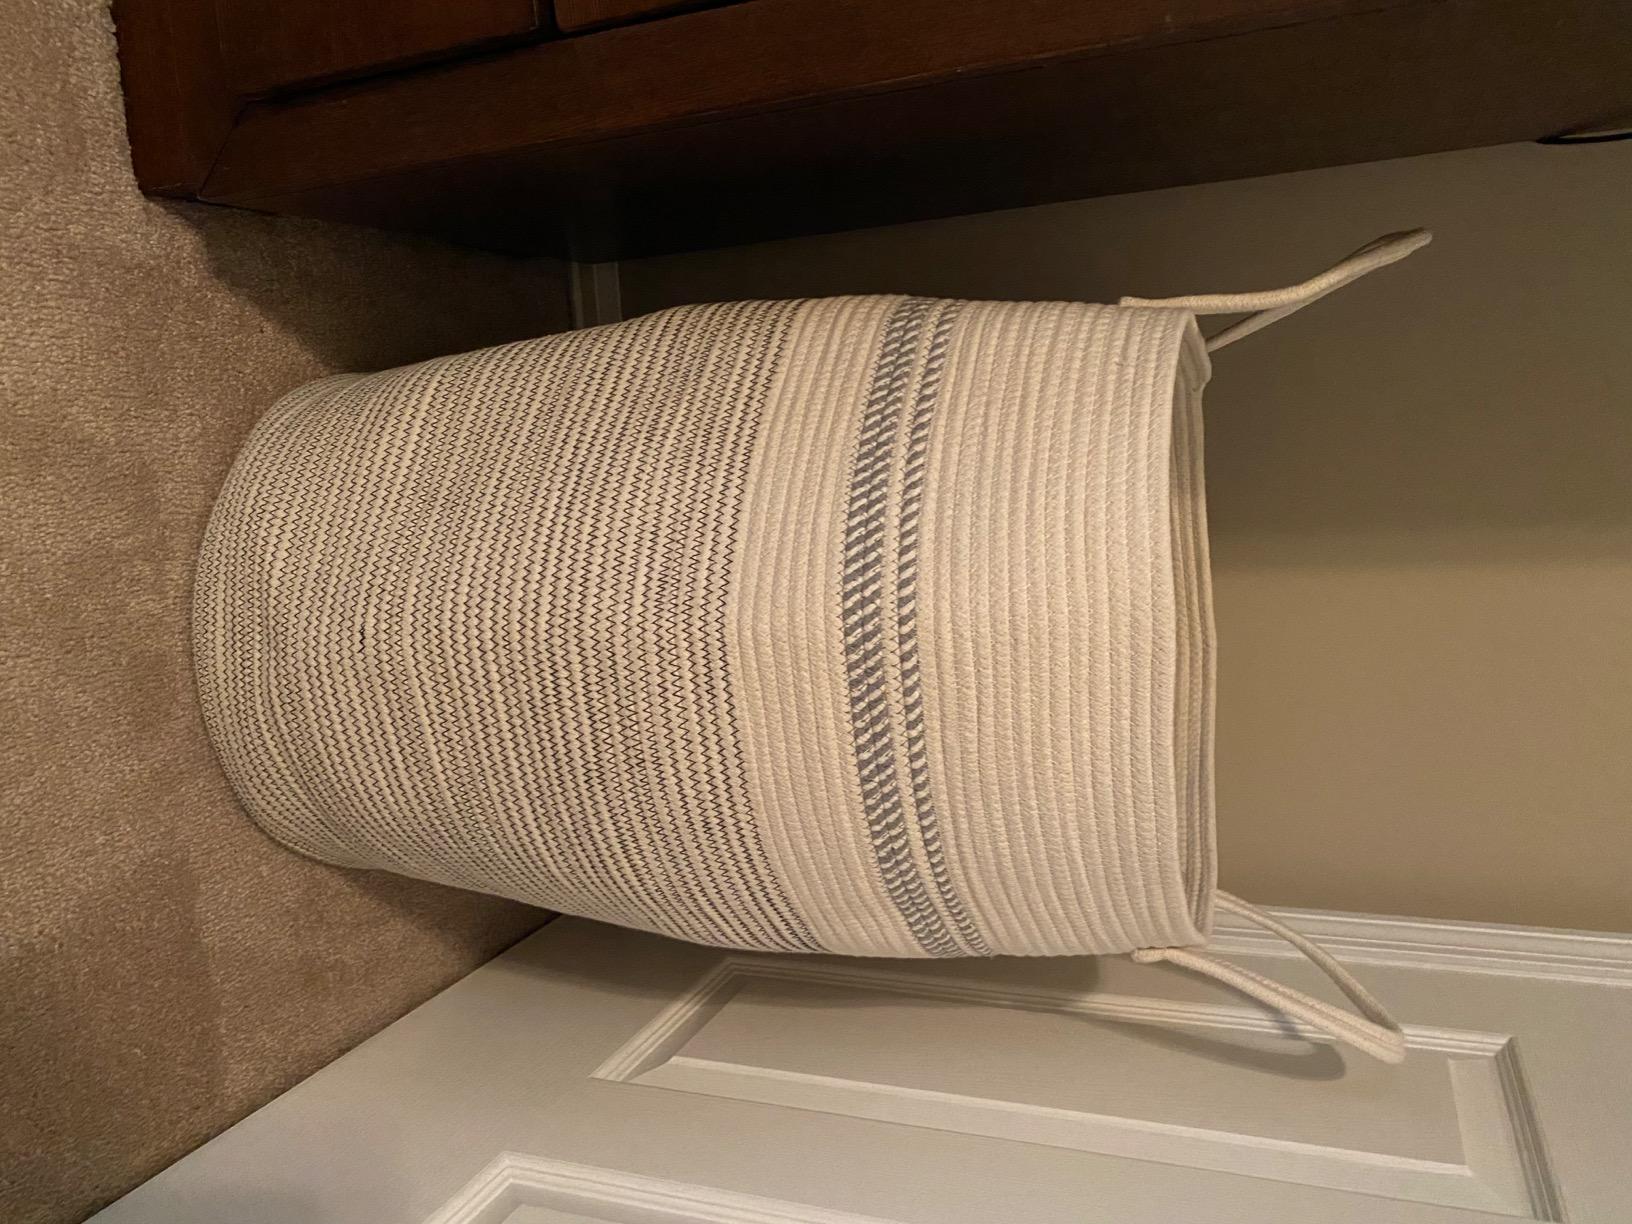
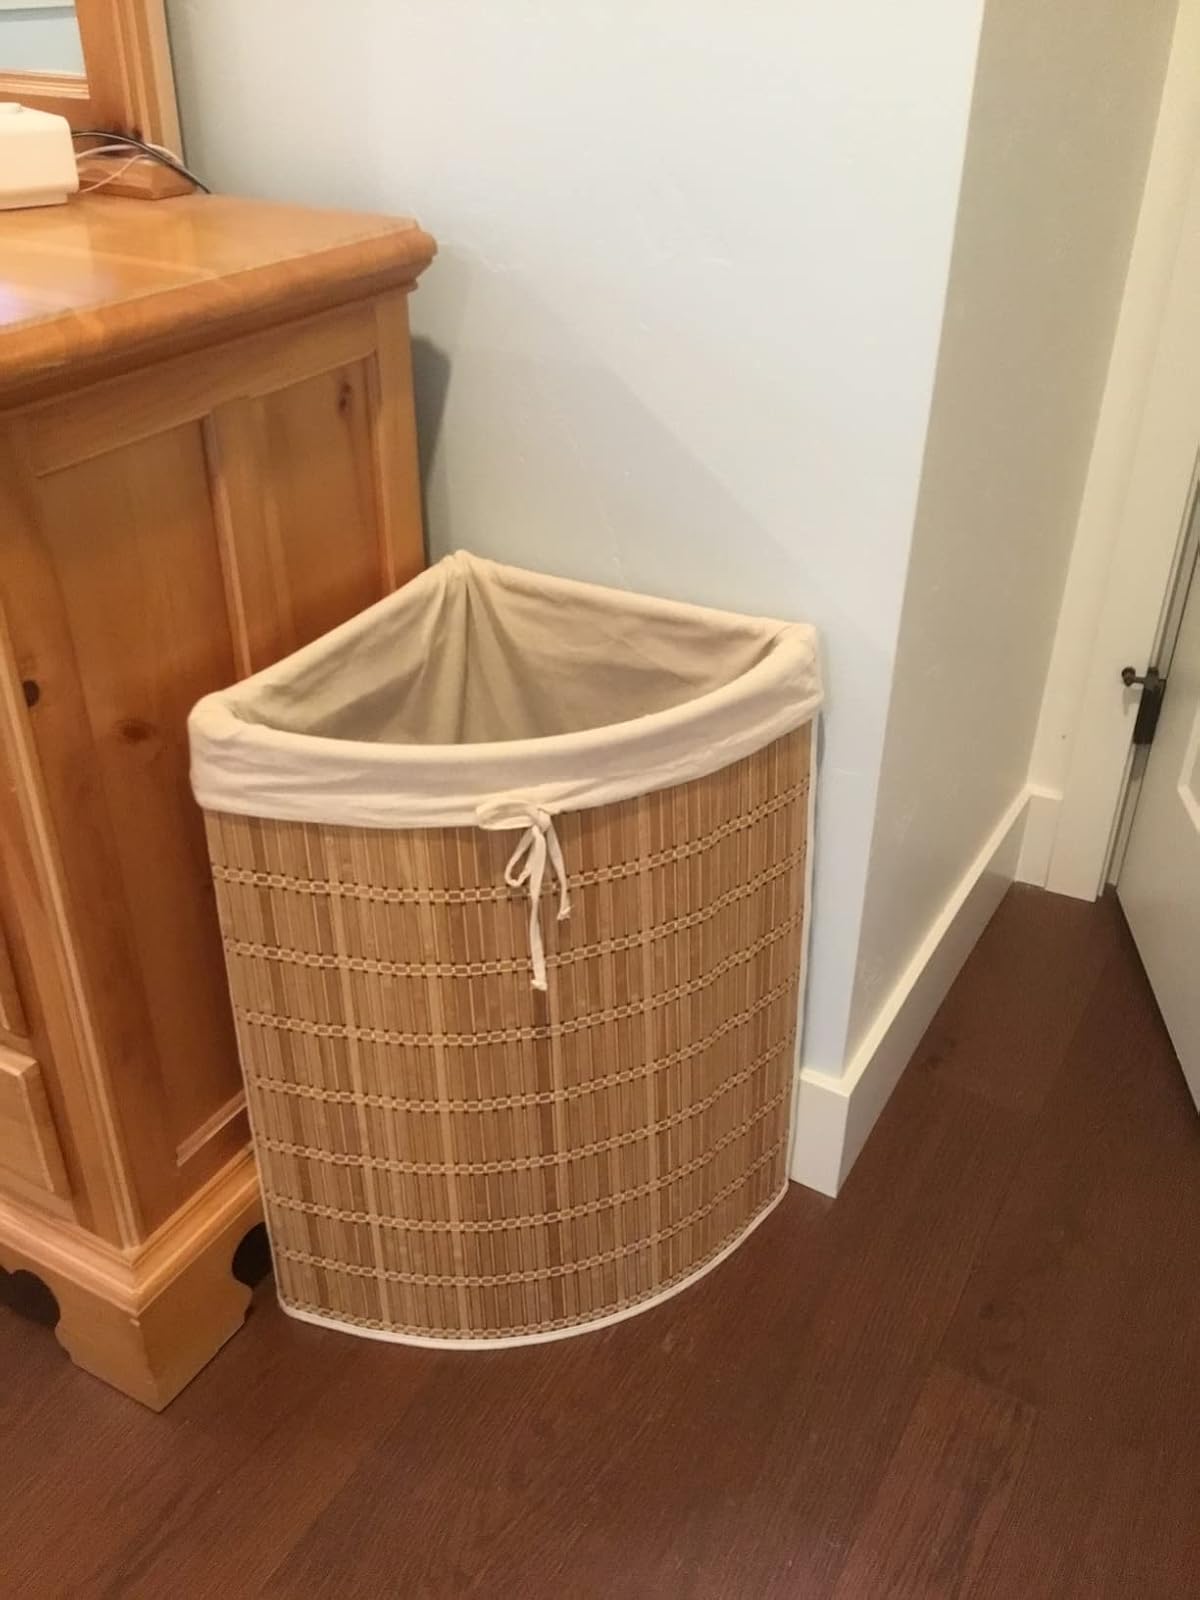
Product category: items_hamper
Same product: no